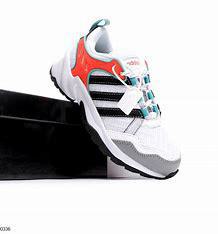
Brand: adidas
Model: neo Adidas NEO 20 20 FX